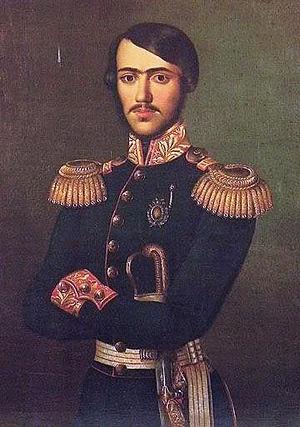
Michel II Obrénovitch ou Milan Obrenović II, né le 21 octobre 1819 à Kragujevac et mort le 8 juillet 1839 à Belgrade, est prince de Serbie du 13 juin au 8 juillet 1839. Il est aussi parfois désigné sous le nom de Milan Iᵉʳ ou de Milan II.
Ceci est une liste des règnes les plus courts.